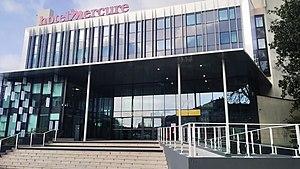
Le Centre des Congrès Jean-Monnier d'Angers.
Le centre de congrès Jean-Monnier est un établissement de spectacle et de congrès situé à Angers dans le département de Maine-et-Loire.